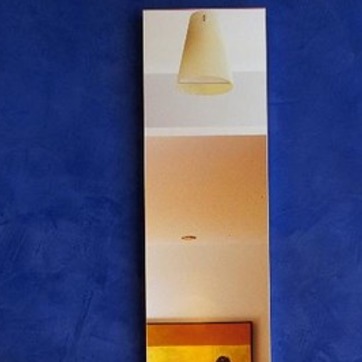
Material: mirror